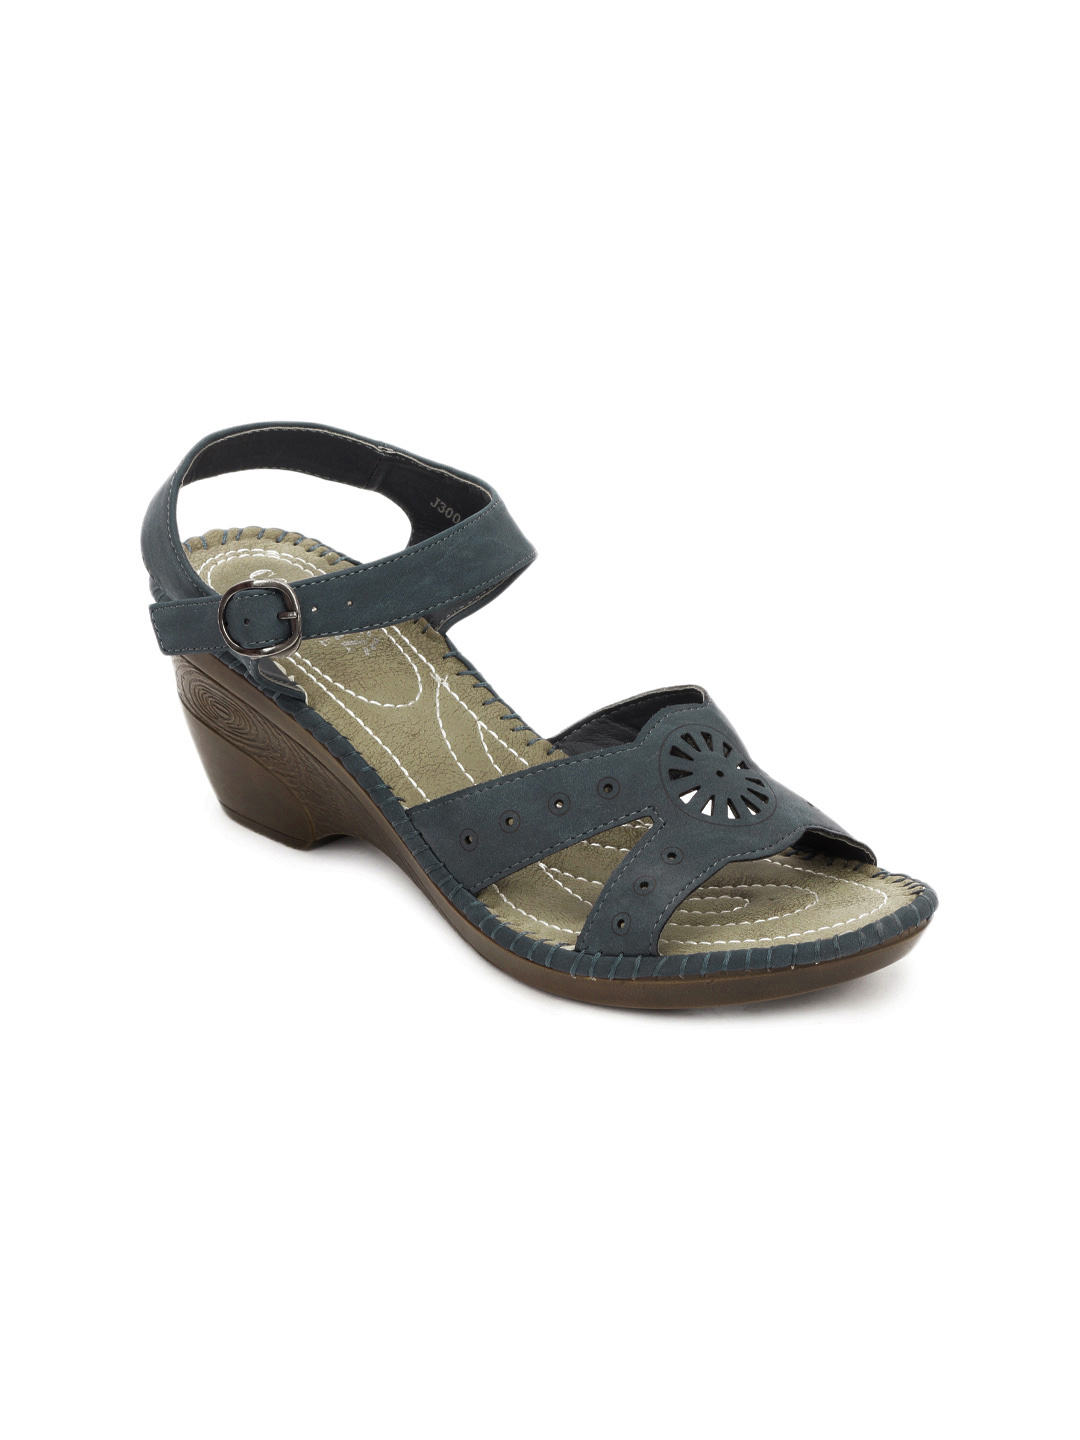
Cobblerz Women Navy Blue Sandals
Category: Footwear / Shoes / Heels
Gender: Women
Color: Navy Blue
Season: Summer 2016
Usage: Casual